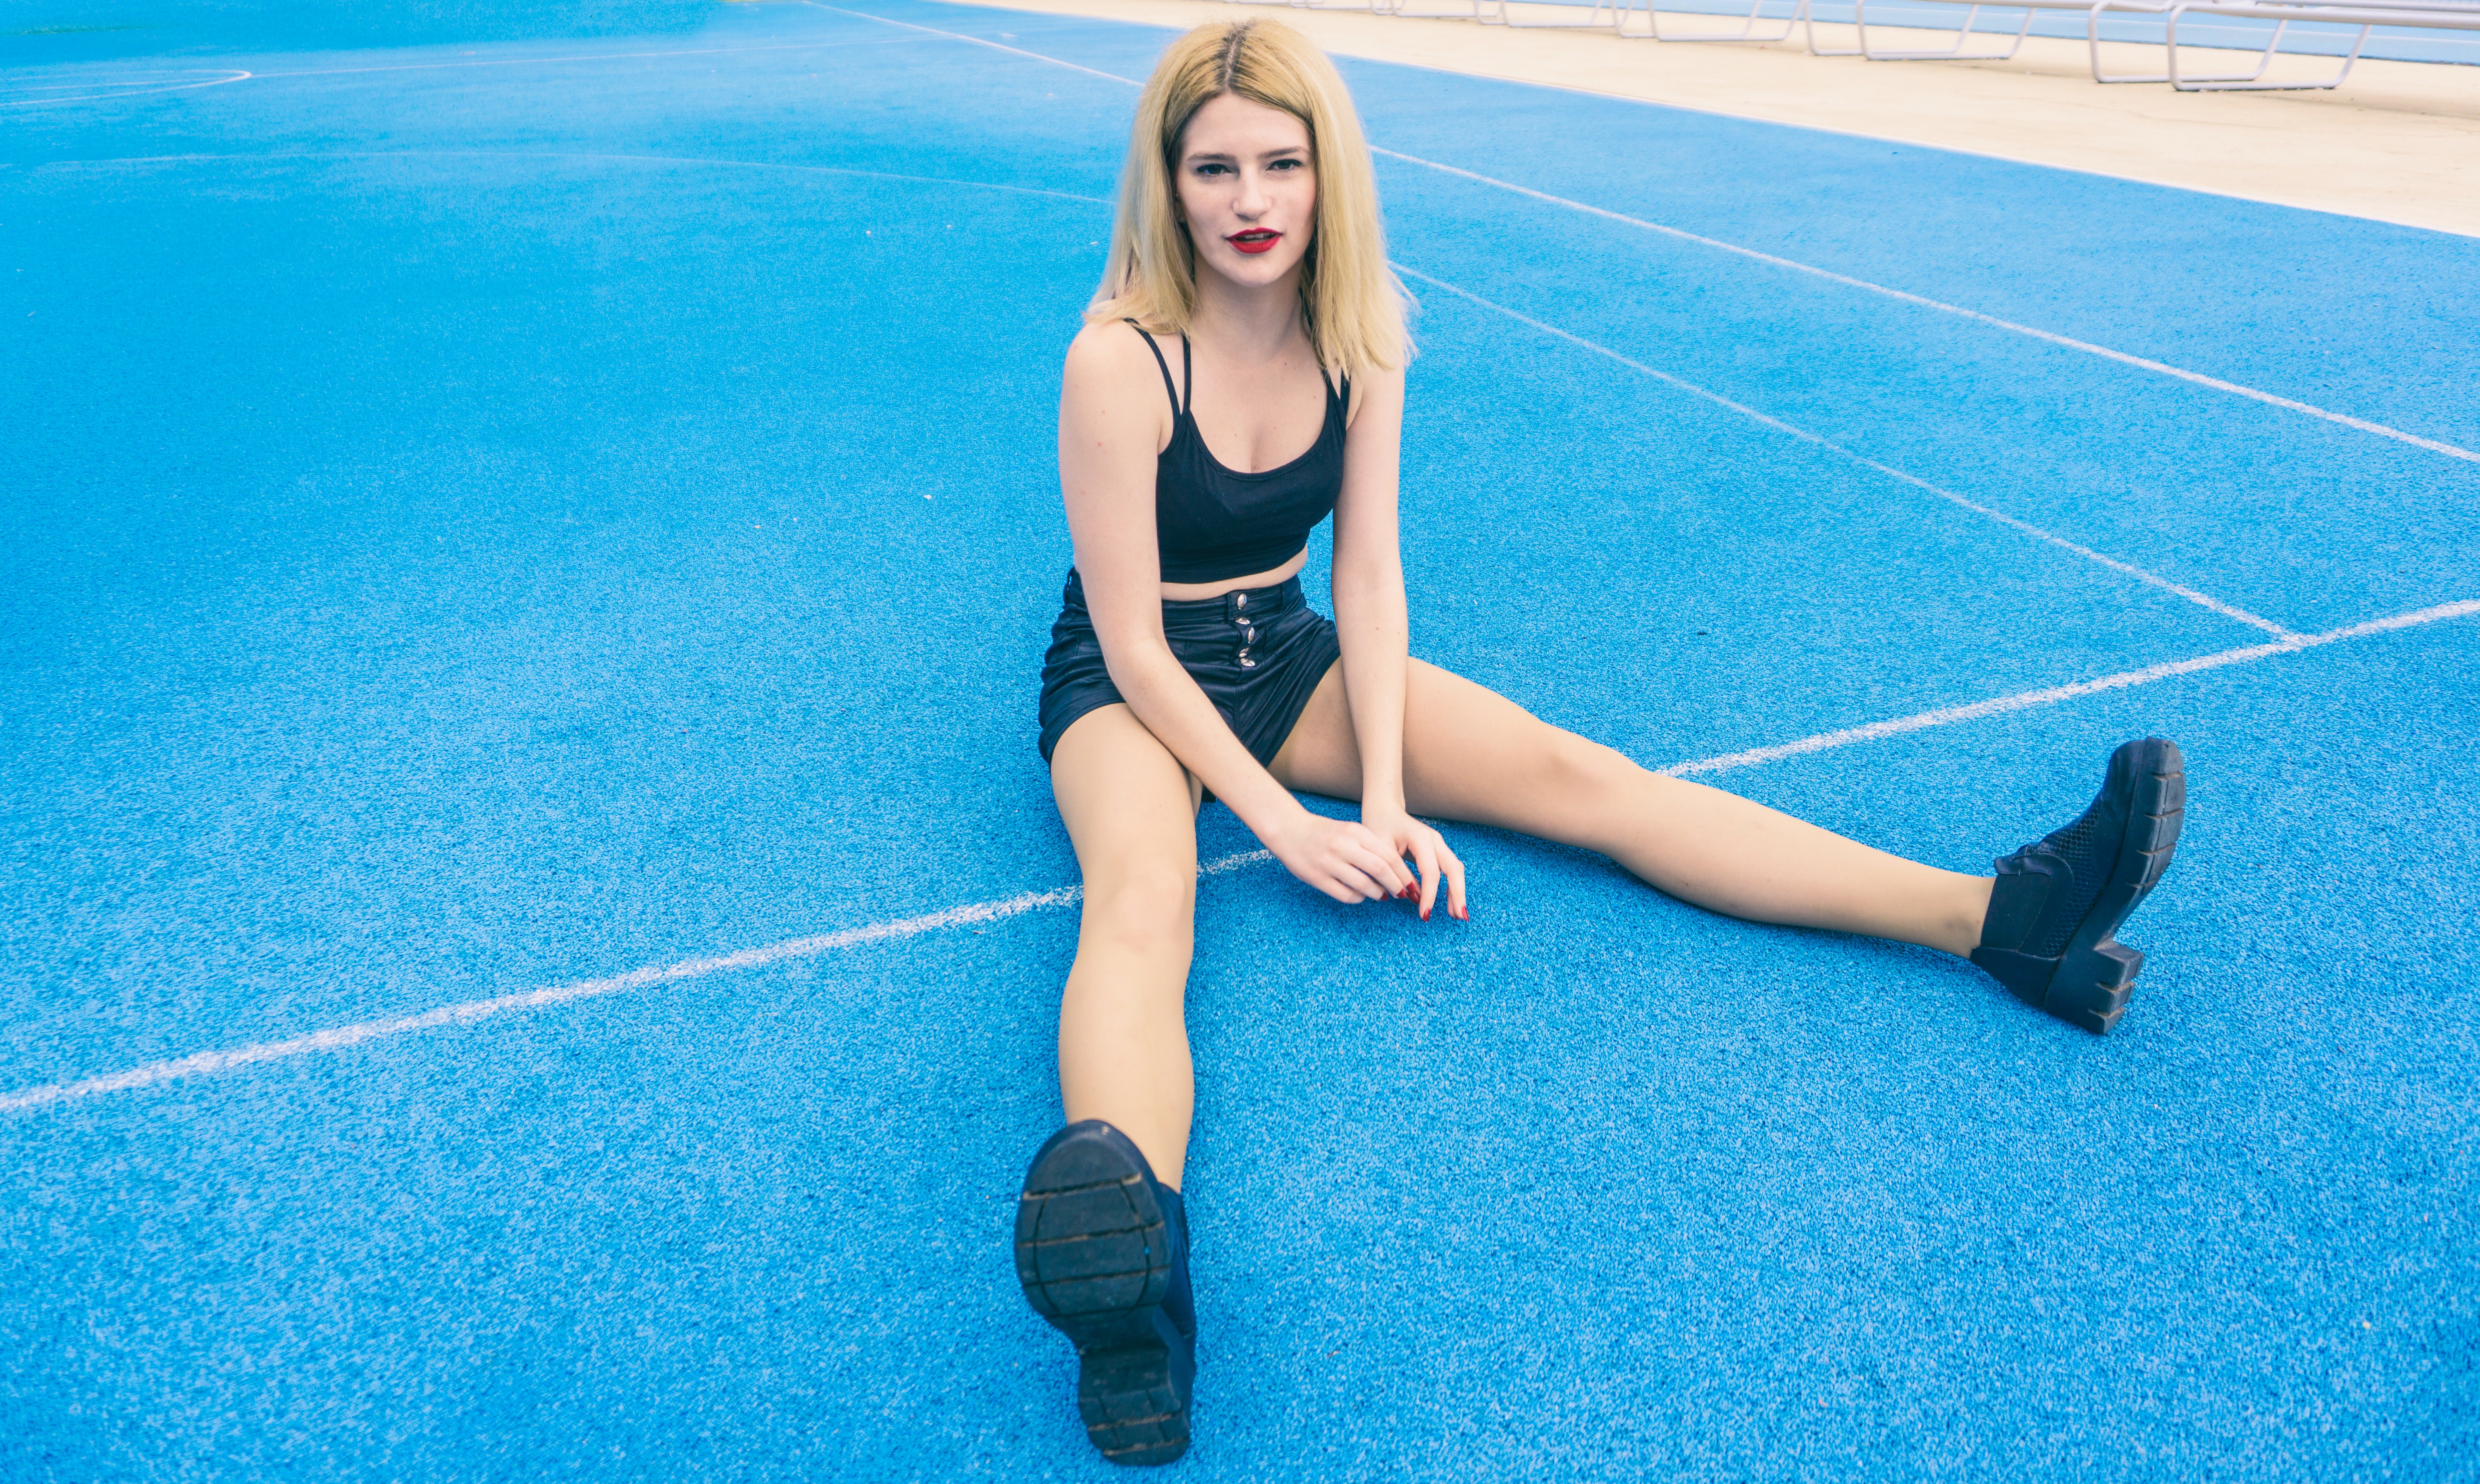
blue, leg, blond, thigh, footwear, electric blue, sitting, cheerleading, photo shoot, human leg, long hair, leisure, model, shoe, sportswear, games